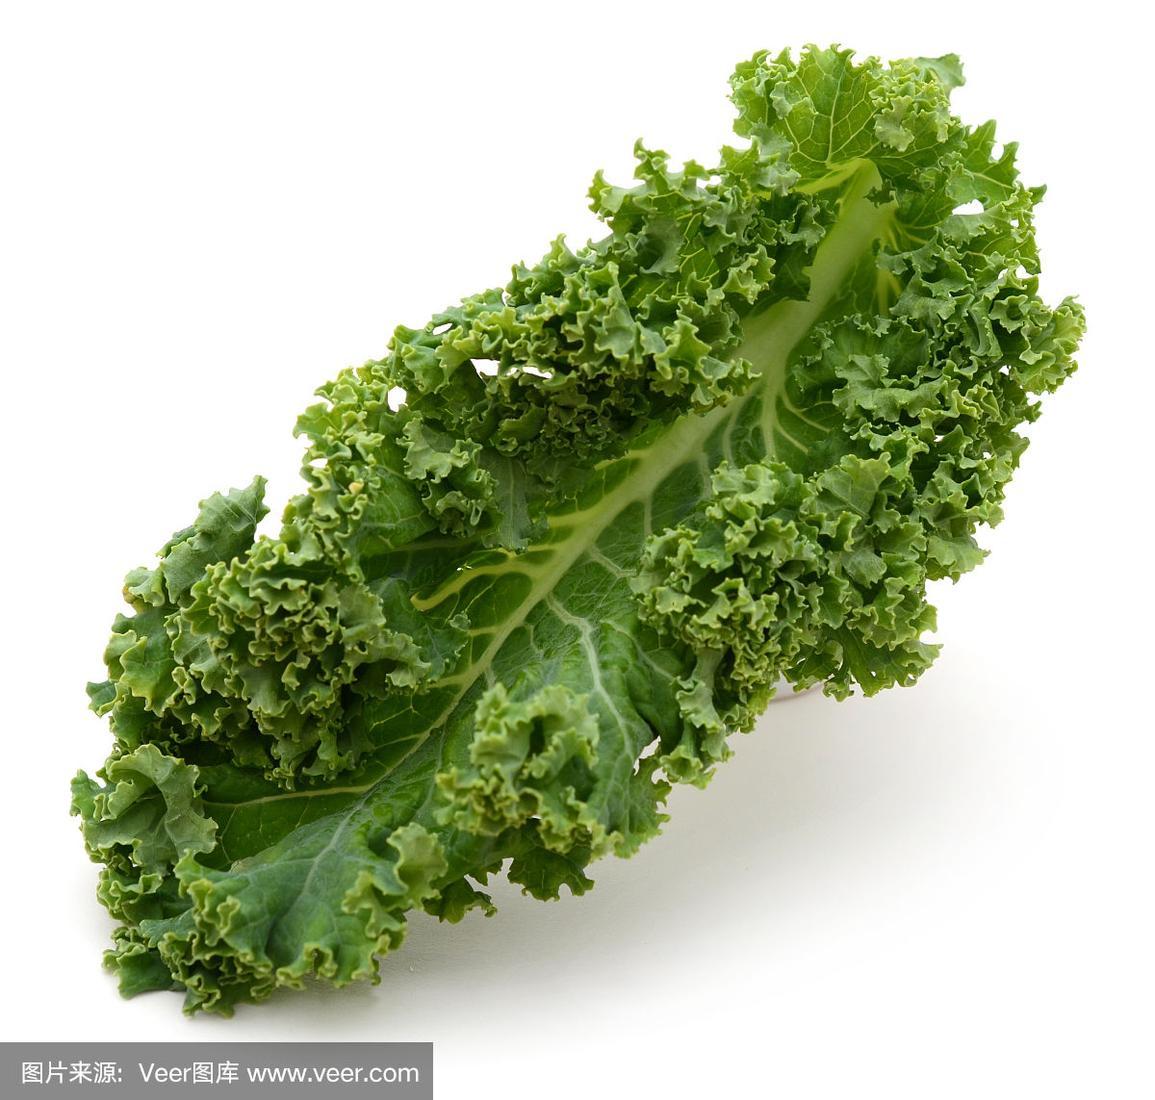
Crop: unknown
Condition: cabbage